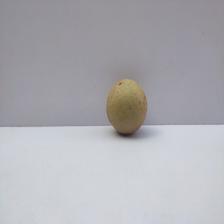
Size: Medium